Tony Garea

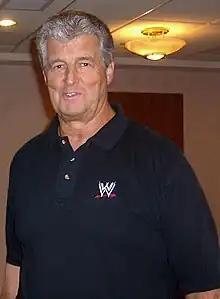
Garea in 2007

Anthony Gareljich (born 20 September 1946) is a New Zealand retired professional wrestler, better known by his ring name, Tony Garea. He is best known for his appearances in the United States with the World Wide Wrestling Federation/World Wrestling Federation in the 1970s and 1980s.